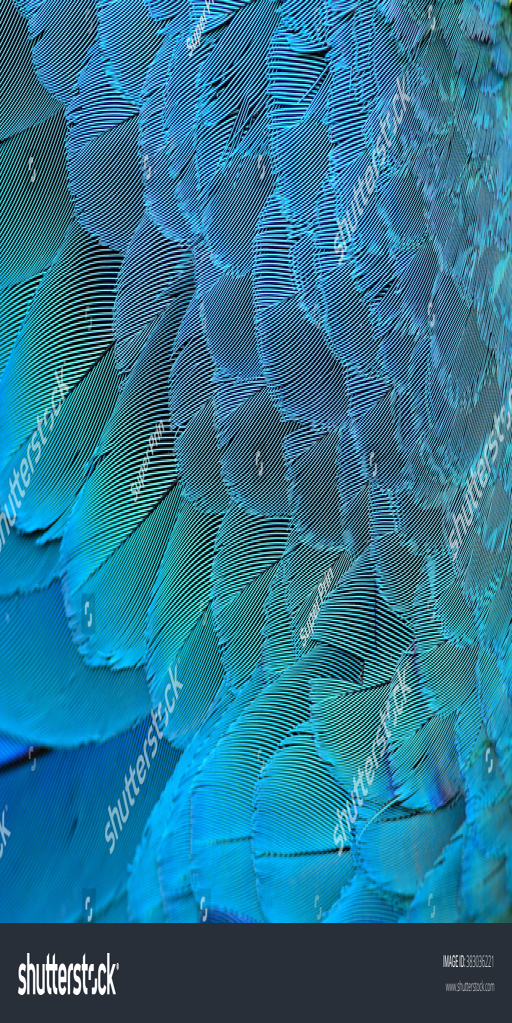
exotic widen texture of bird 's feathers , the beautiful blue and yellow background